Battleboarding

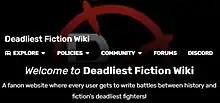
"Deadliest Fiction", one of the oldest and most well-known battleboarding sites today.

Battleboarding, also known as versus debating and "who would win" debating, is an activity that involves discussing and debating around hypothetical fights between individuals; most popularly, fictional characters. These debates are often held in forums, blogs, sites and wikis, known as versus sites or battle boards. Netizens who engage in battleboarding online are often called "battleboarders".